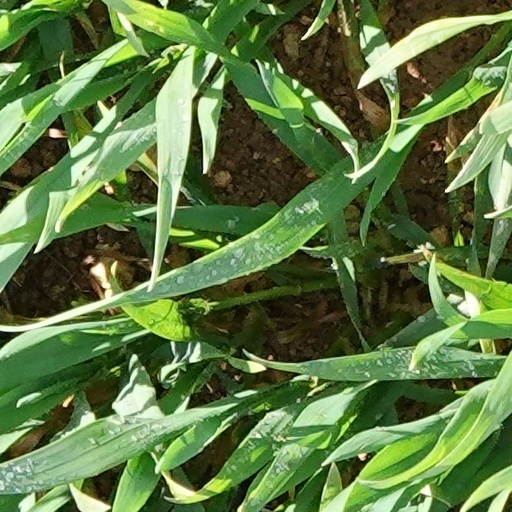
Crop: wheat